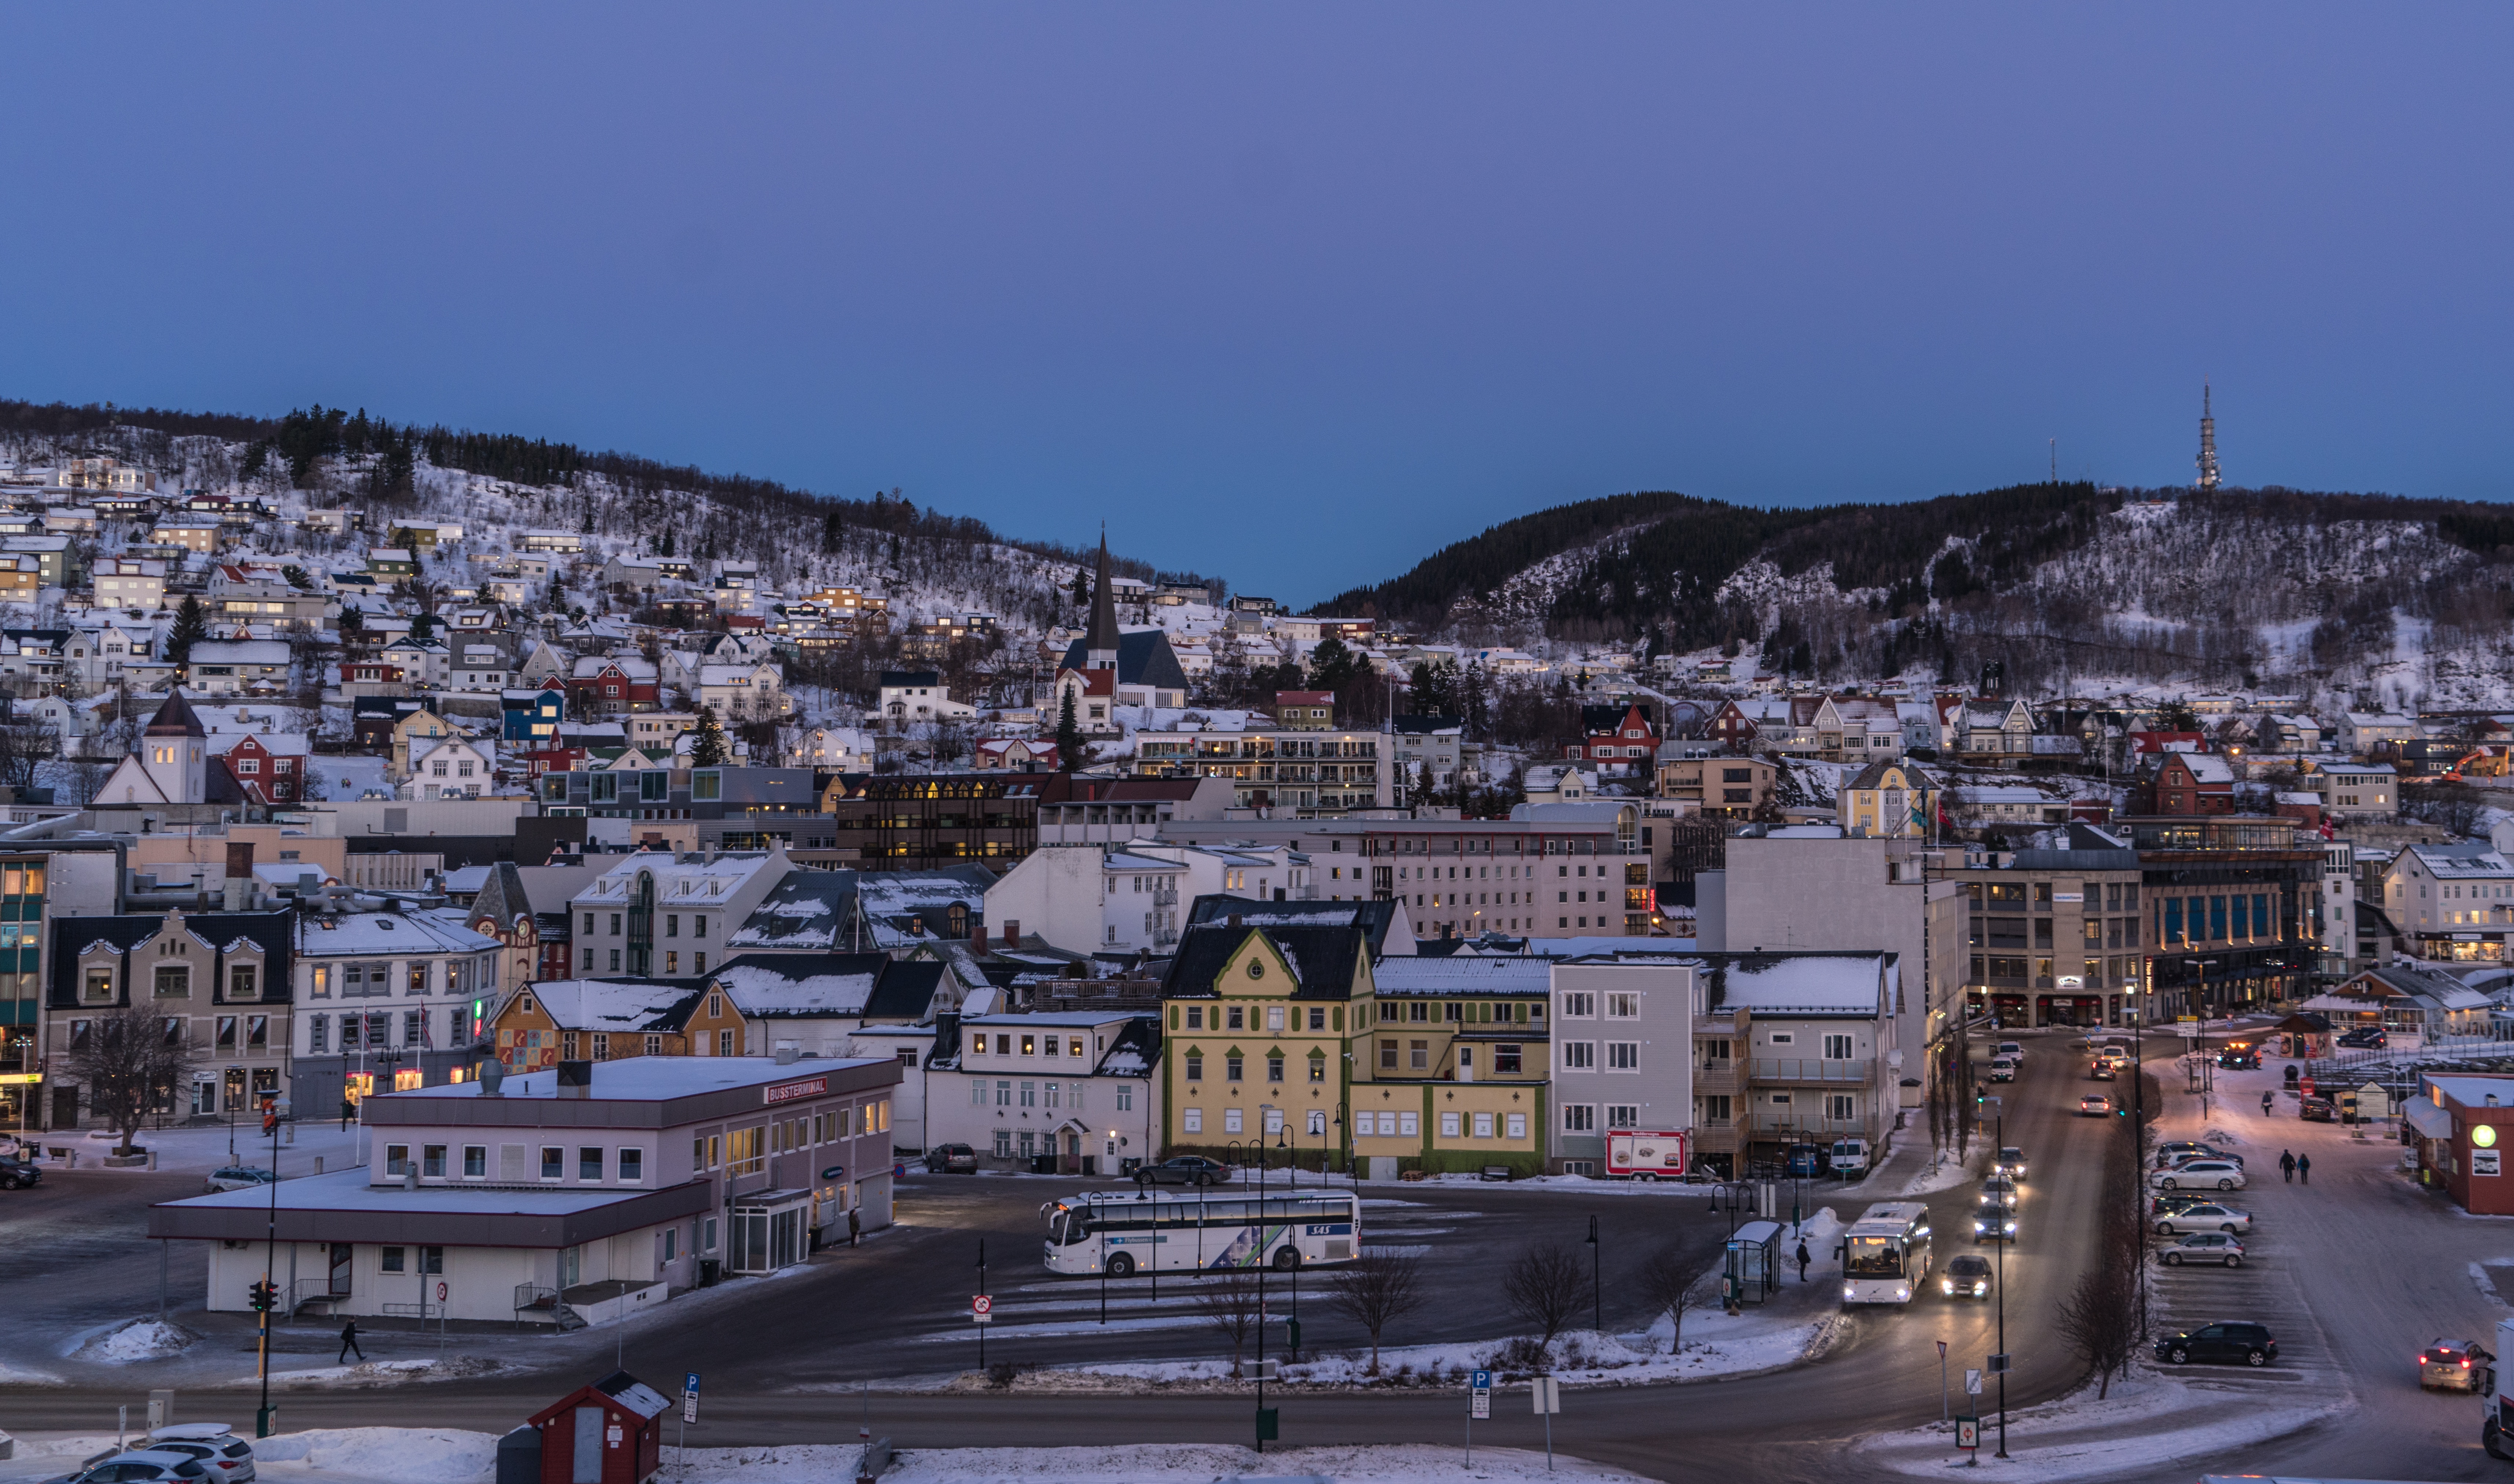
landscape, coast, mountain, snow, winter, architecture, sky, sunset, skyline, photography, town, city, cityscape, panorama, downtown, suburb, evening, scenic, weather, town square, norway, norwegian, scandinavia, neighbourhood, tromso, aerial photography, urban area, residential area, human settlement